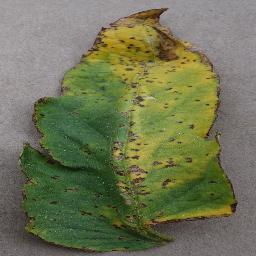
Label: Tomato___Bacterial_spot